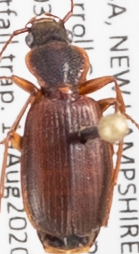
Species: Cymindis cribricollis
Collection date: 2020-08-19
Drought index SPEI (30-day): -1.546
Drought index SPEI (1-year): -0.05
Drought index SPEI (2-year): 0.54